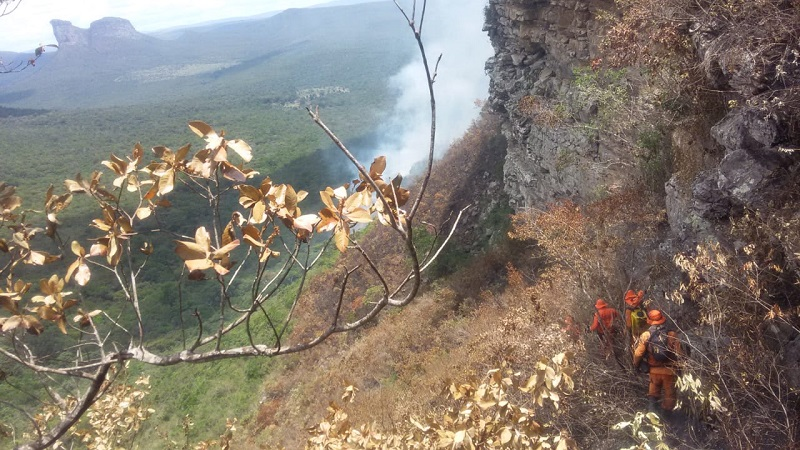
Fire: no
Smoke: yes